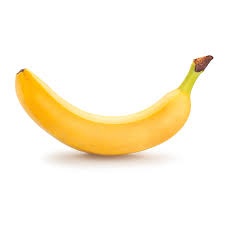
Label: banana